Gigamic

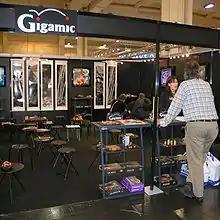
Gigamic on Essen Spiel 2008

Gigamic started in 1991 by three of six brothers named Stéphane Gires, Ludovic Gires and Jean-Christophe Gires. Since 2001, Gigamic has operated a distribution center in France.